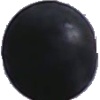
Label: Grape Blue 1